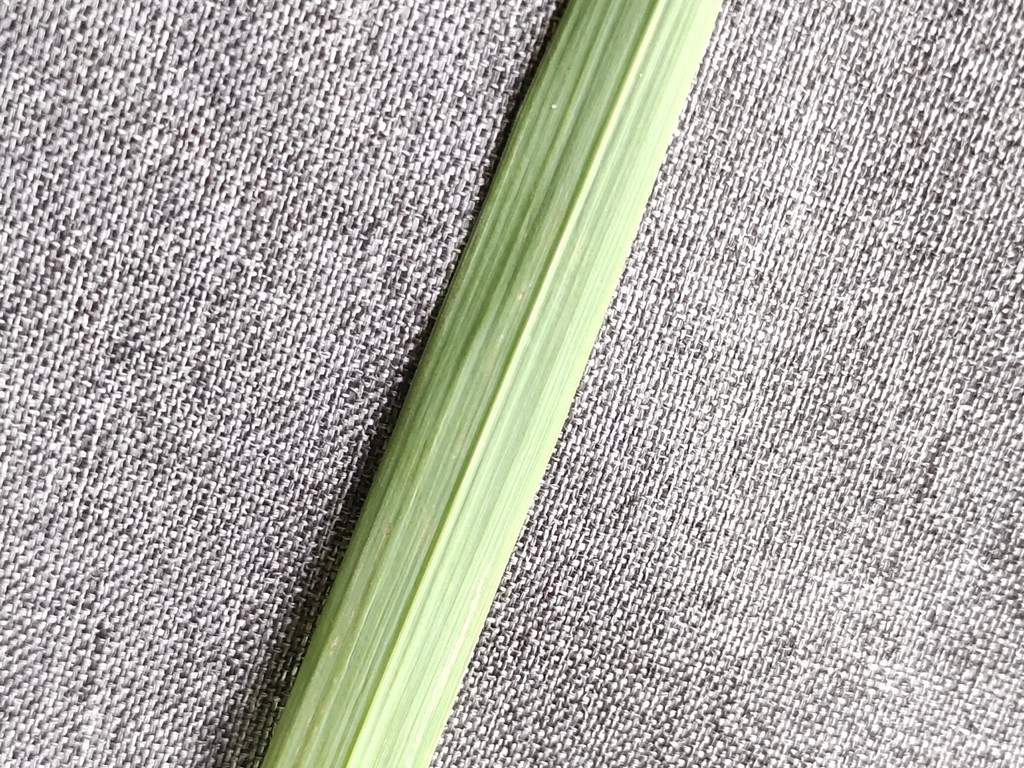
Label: Healthy